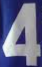
Number: 4